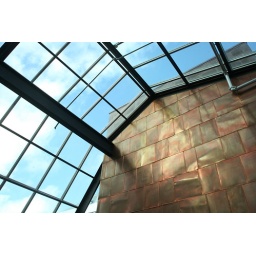
The copper wall and glass ceiling above the rampways linking the Mezzanine to the first floor